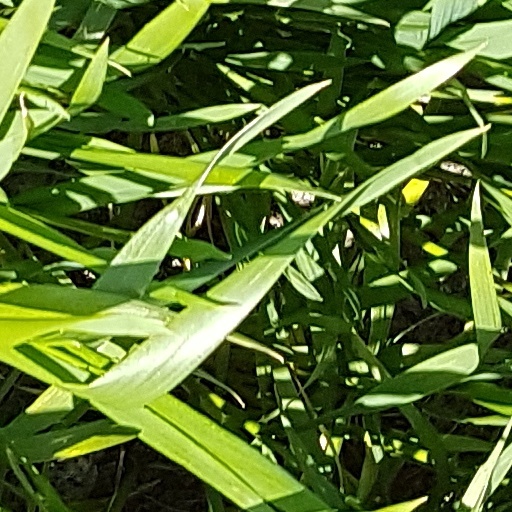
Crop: wheat